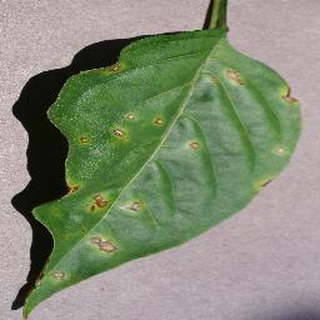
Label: bell_pepper_bacterial_spot